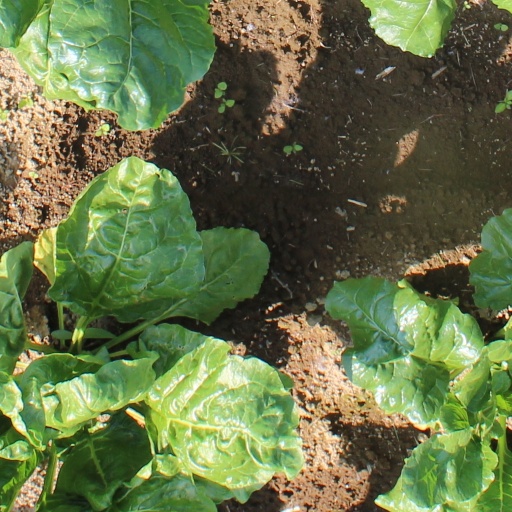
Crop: sugar beet